Dr. Wai in "The Scripture with No Words"

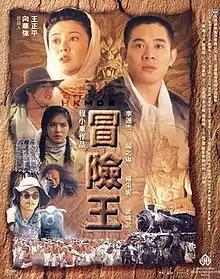
Film poster

Dr. Wai in "The Scripture with No Words" (released in the Philippines as Adventurer from China) is a 1996 Hong Kong action film directed by Ching Siu-tung and starring Jet Li.